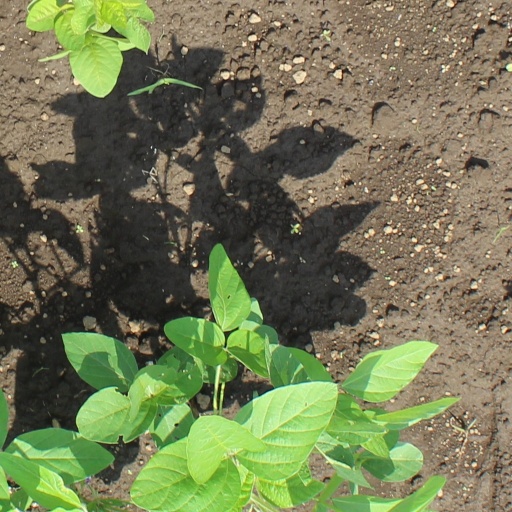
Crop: soybean